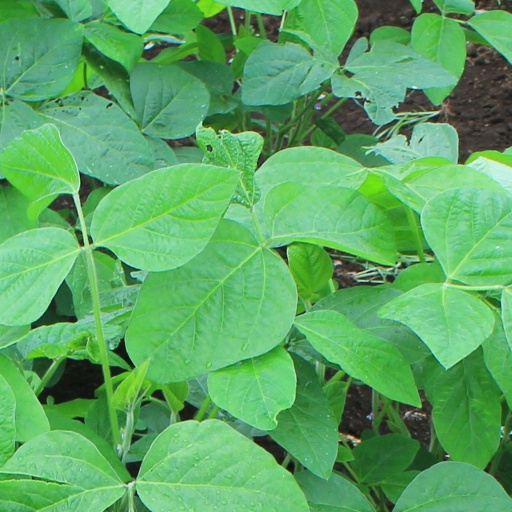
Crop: soybean